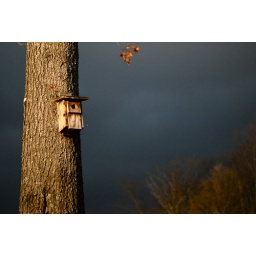
mama tree and baby treehouse in winter sky